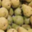
Label: pear